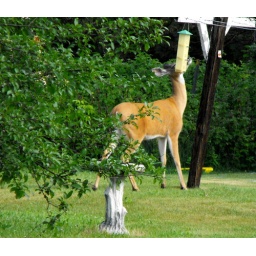
This morning I spotted this deer in my neighbors back yard checking the bird feeder for a snack.